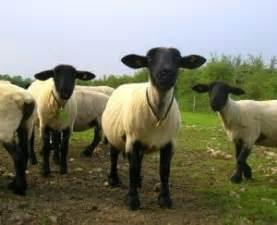
sheep